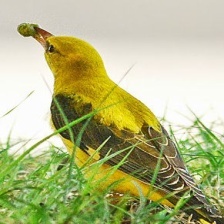
Species: EURASIAN GOLDEN ORIOLE
Scientific name: ORIOLUS ORIOLUS